Thomas de Veil

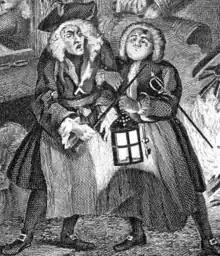
Sir Thomas de Veil (left) in masonic clothing, as depicted by William Hogarth in "Night", part of his series of engraving "Four Times of the Day".

Little is known of Sir Thomas de Veil's personal life. He was a freemason, and he was a member of the Lodge meeting at Vine Tavern, together with William Hogarth. The two did not see eye to eye on many issues, the best known – and the one that led Hogarth to parody him in "Night", part of the set of prints titled "Four Times of the Day" – being the Gin Act 1736.